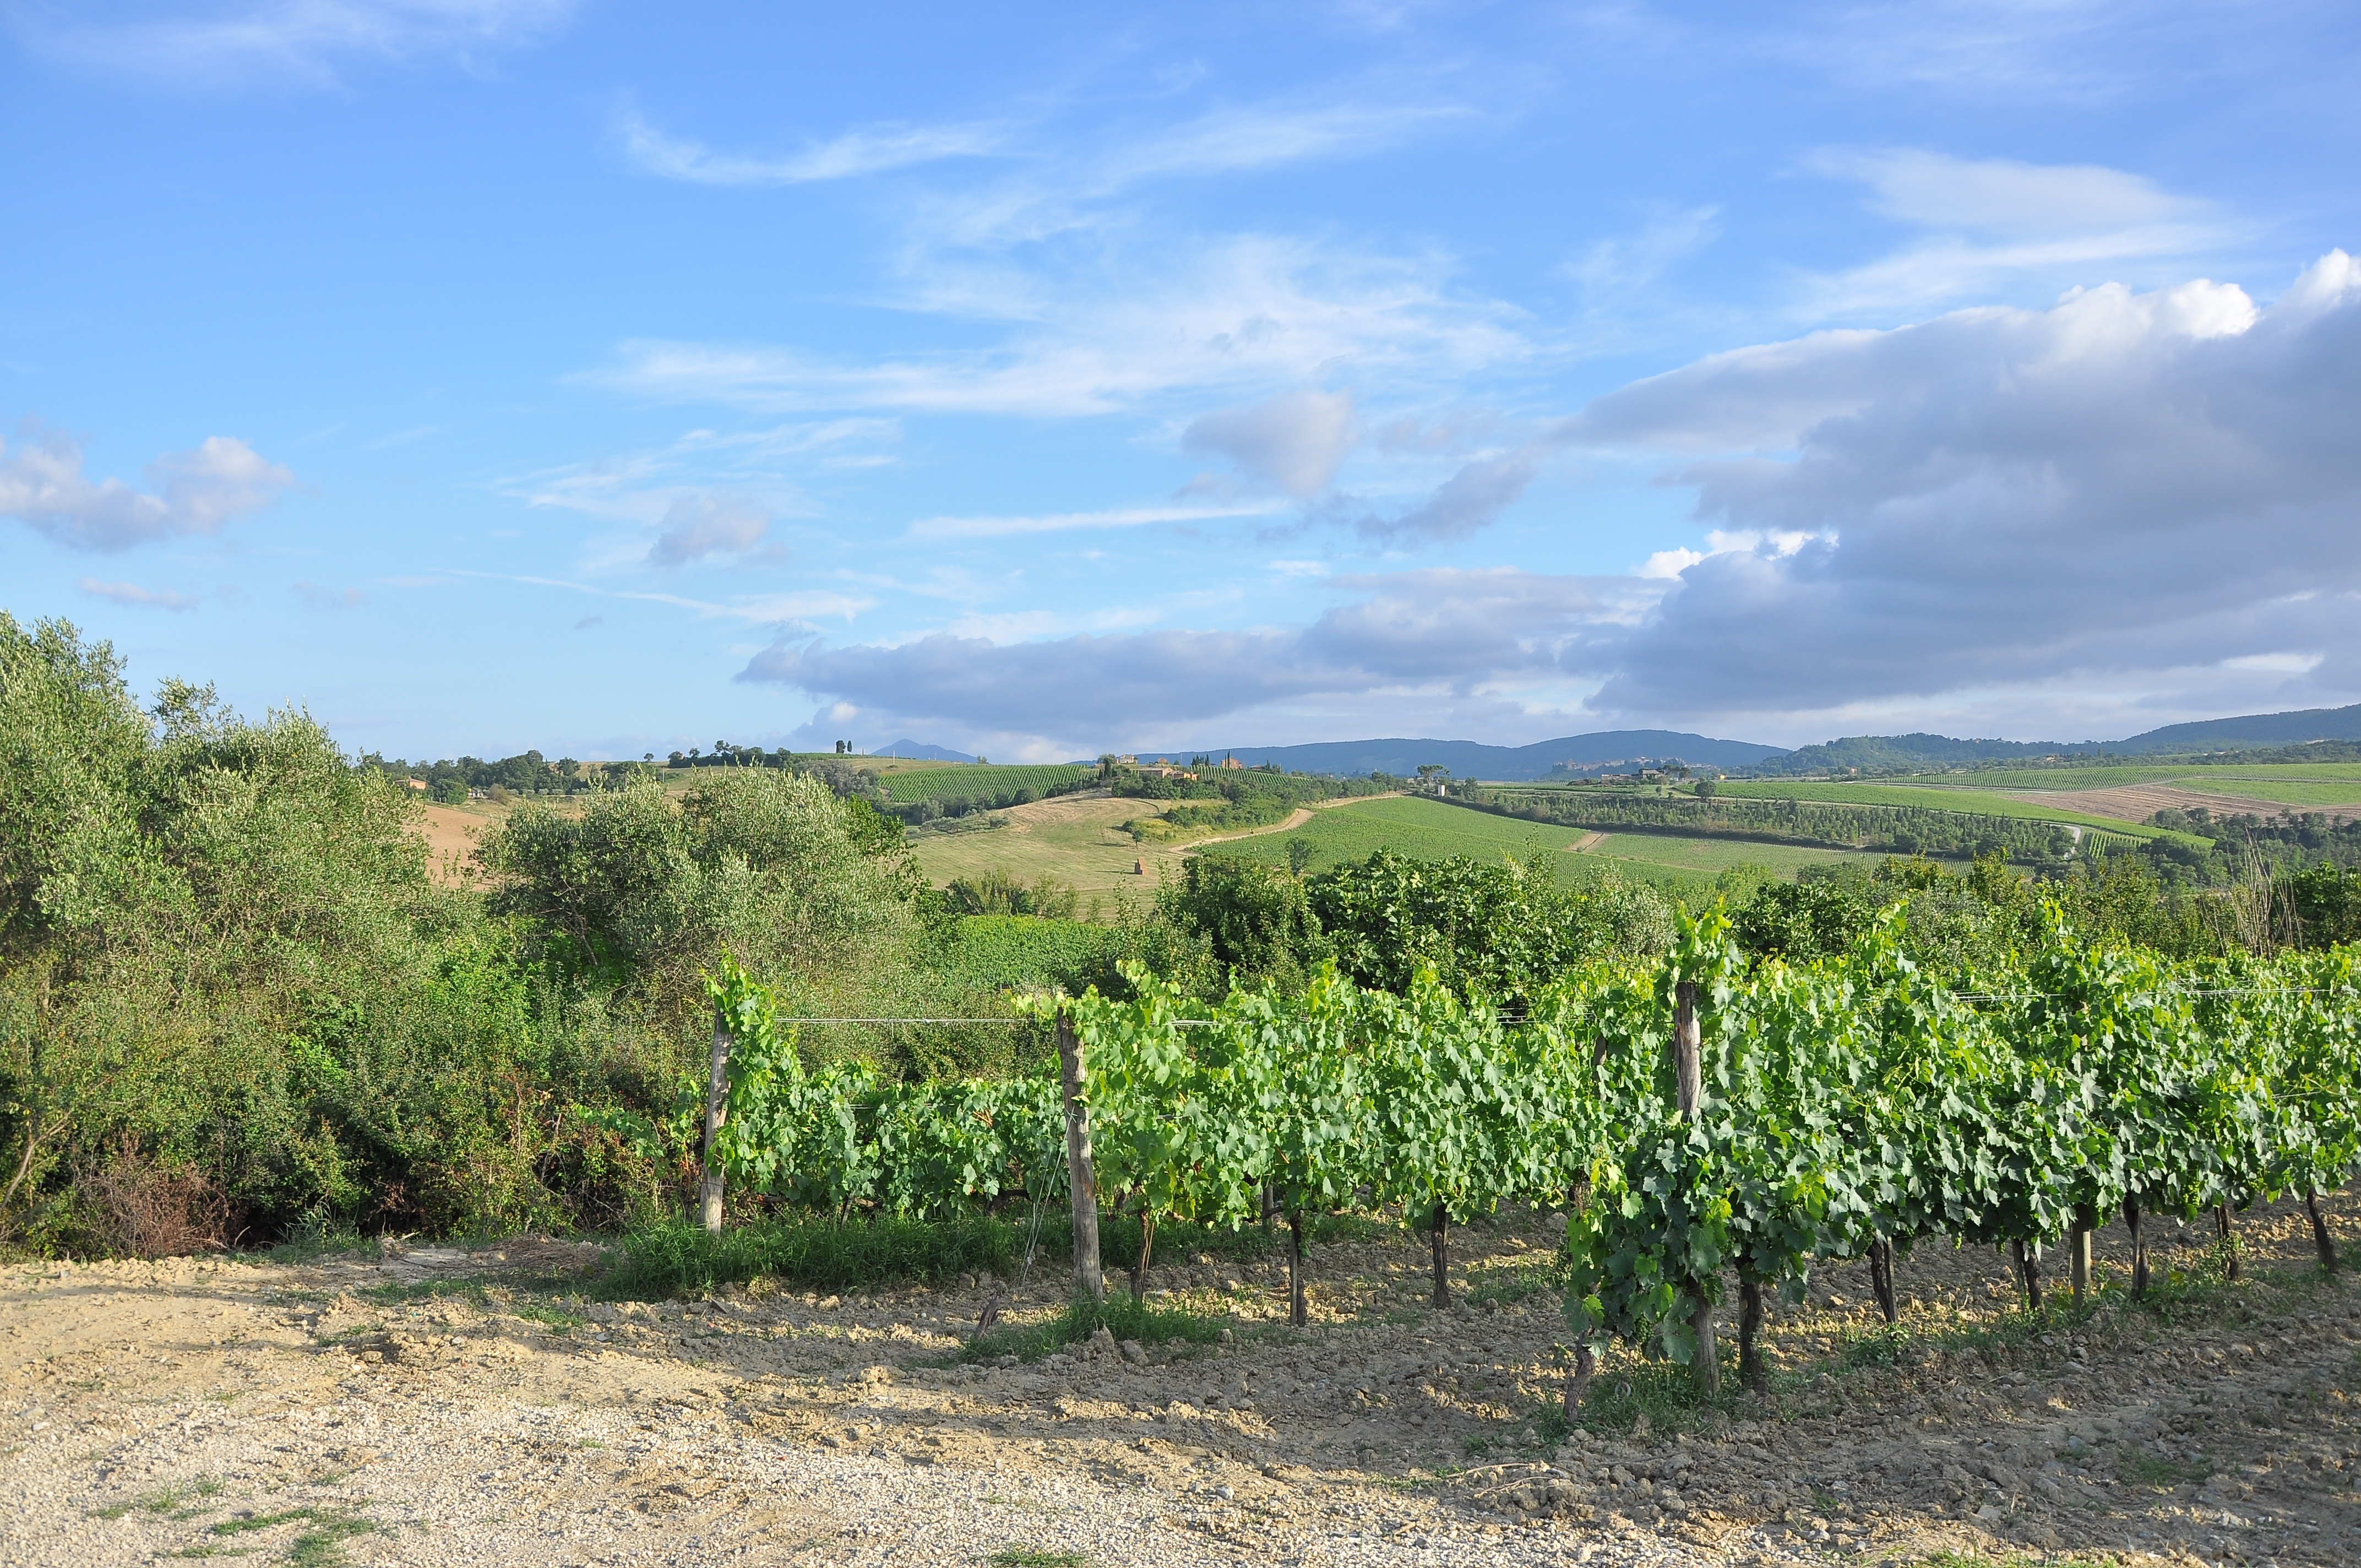
landscape, vineyard, field, farm, countryside, summer, rural, scenery, soil, italy, tuscany, agriculture, plantation, toscana, rural area, wineyard, grapeyard, grape farm